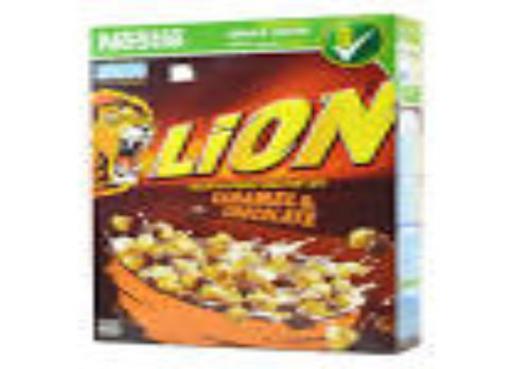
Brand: lion cereal
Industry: Food